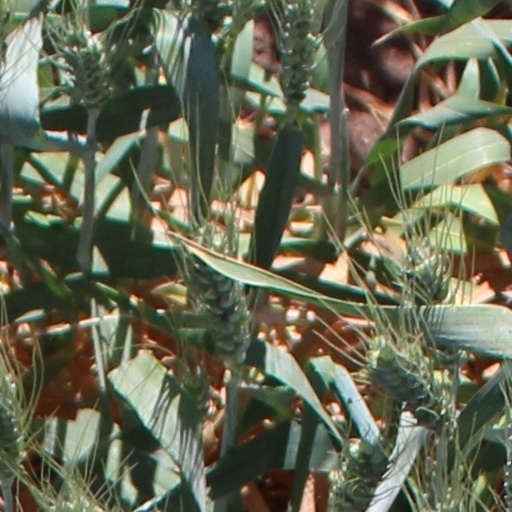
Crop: wheat